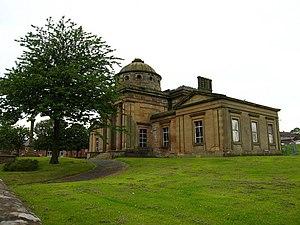
Greenlaw est une petite ville d’Écosse, située sur le Blackadder, dans le comté de Berwick, à 57 kilomètres au sud-est d’Édimbourg. Au recensement de 2001 elle comptait 661 habitants